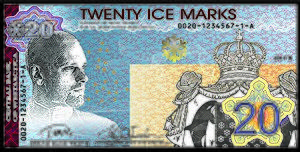
Le grand duché de Westarctica est une micronation créée par l'Américain Travis McHenry, qui revendique la Terre Marie Byrd, région de la partie occidentale de l'Antarctique, se fondant sur une supposée faille dans le traité sur l’Antarctique. Malgré ses demandes, Westarctica n'est reconnu par aucun pays.
Les systèmes monétaires micronationaux décrivent les monnaies officielles proclamées par les micronations. Ces monnaies sont généralement créées pour légitimer la nation et peu de ces monnaies sont reconnues et utilisables en dehors du cercle des Alter-Etats.